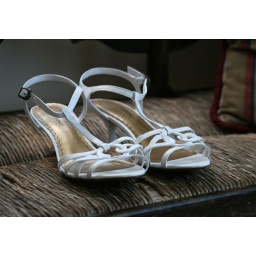
This shot of the bride's shoes reminds me of a product advertisement, especially with the added pillow in the background.